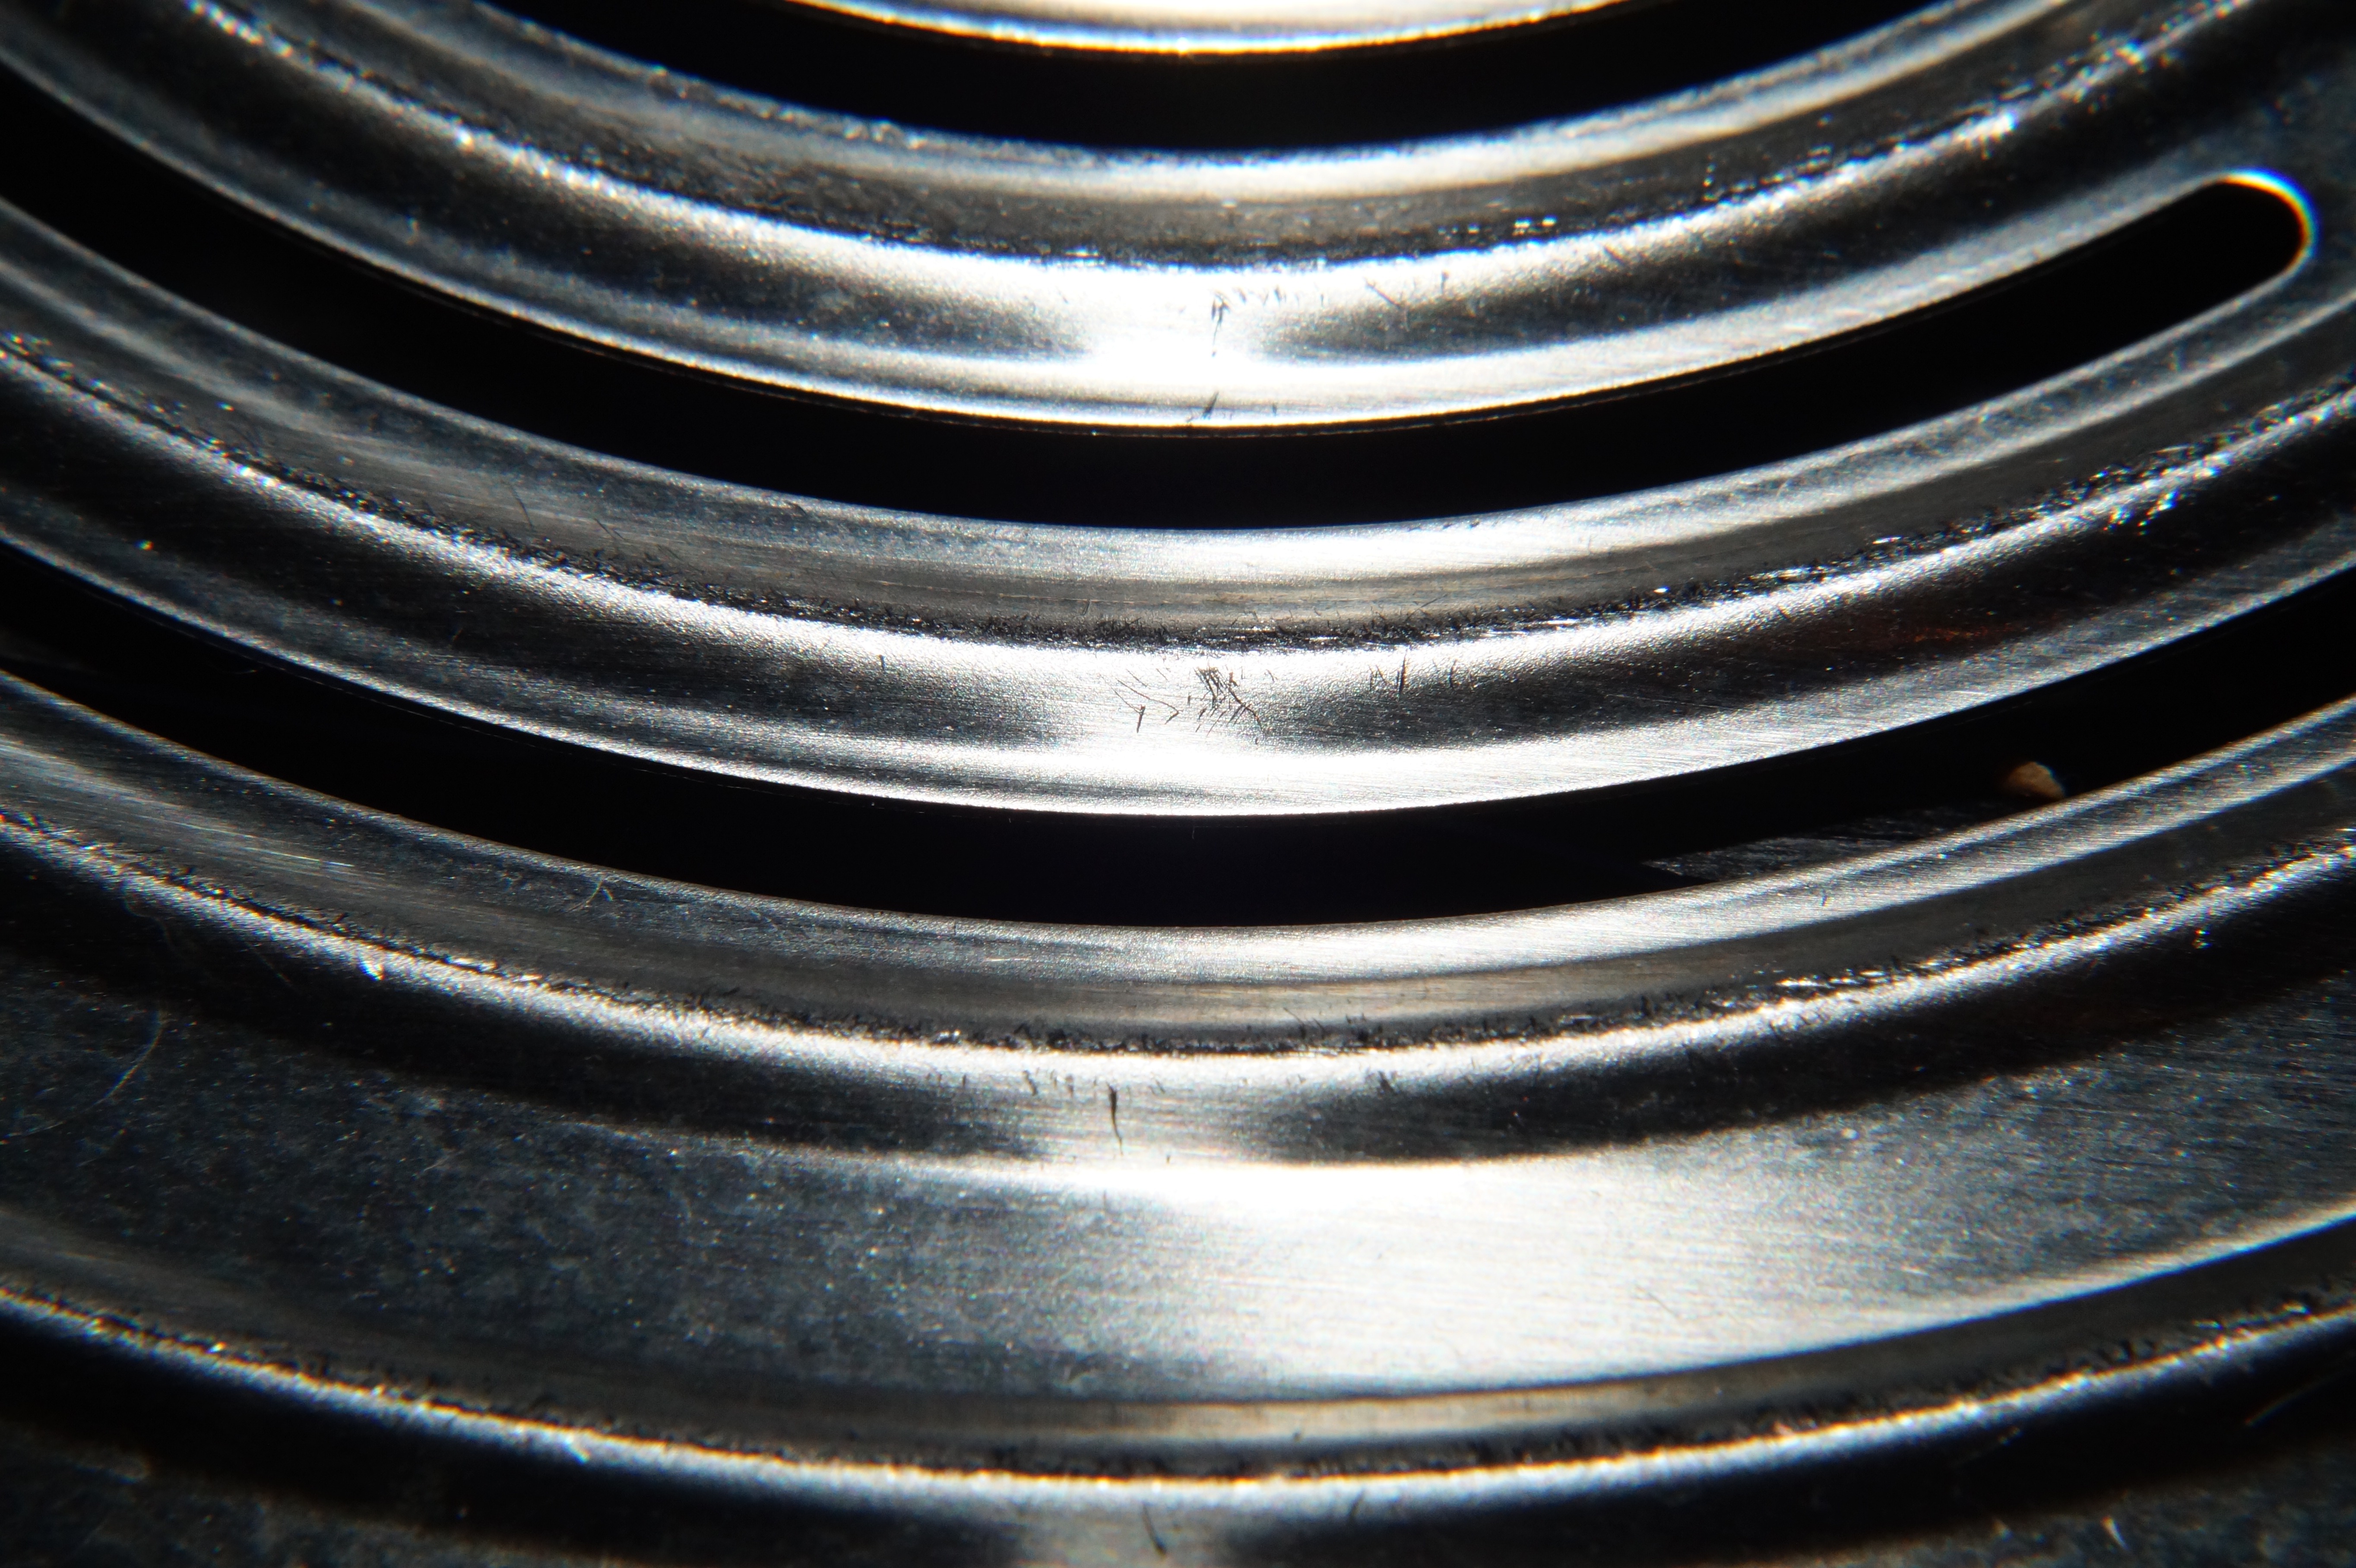
wheel, steel, spoke, smooth, metal, tire, circle, rim, hubcap, auto part, automotive exterior, automotive tire, synthetic rubber, automotive wheel system, evenly metallic, noble dark